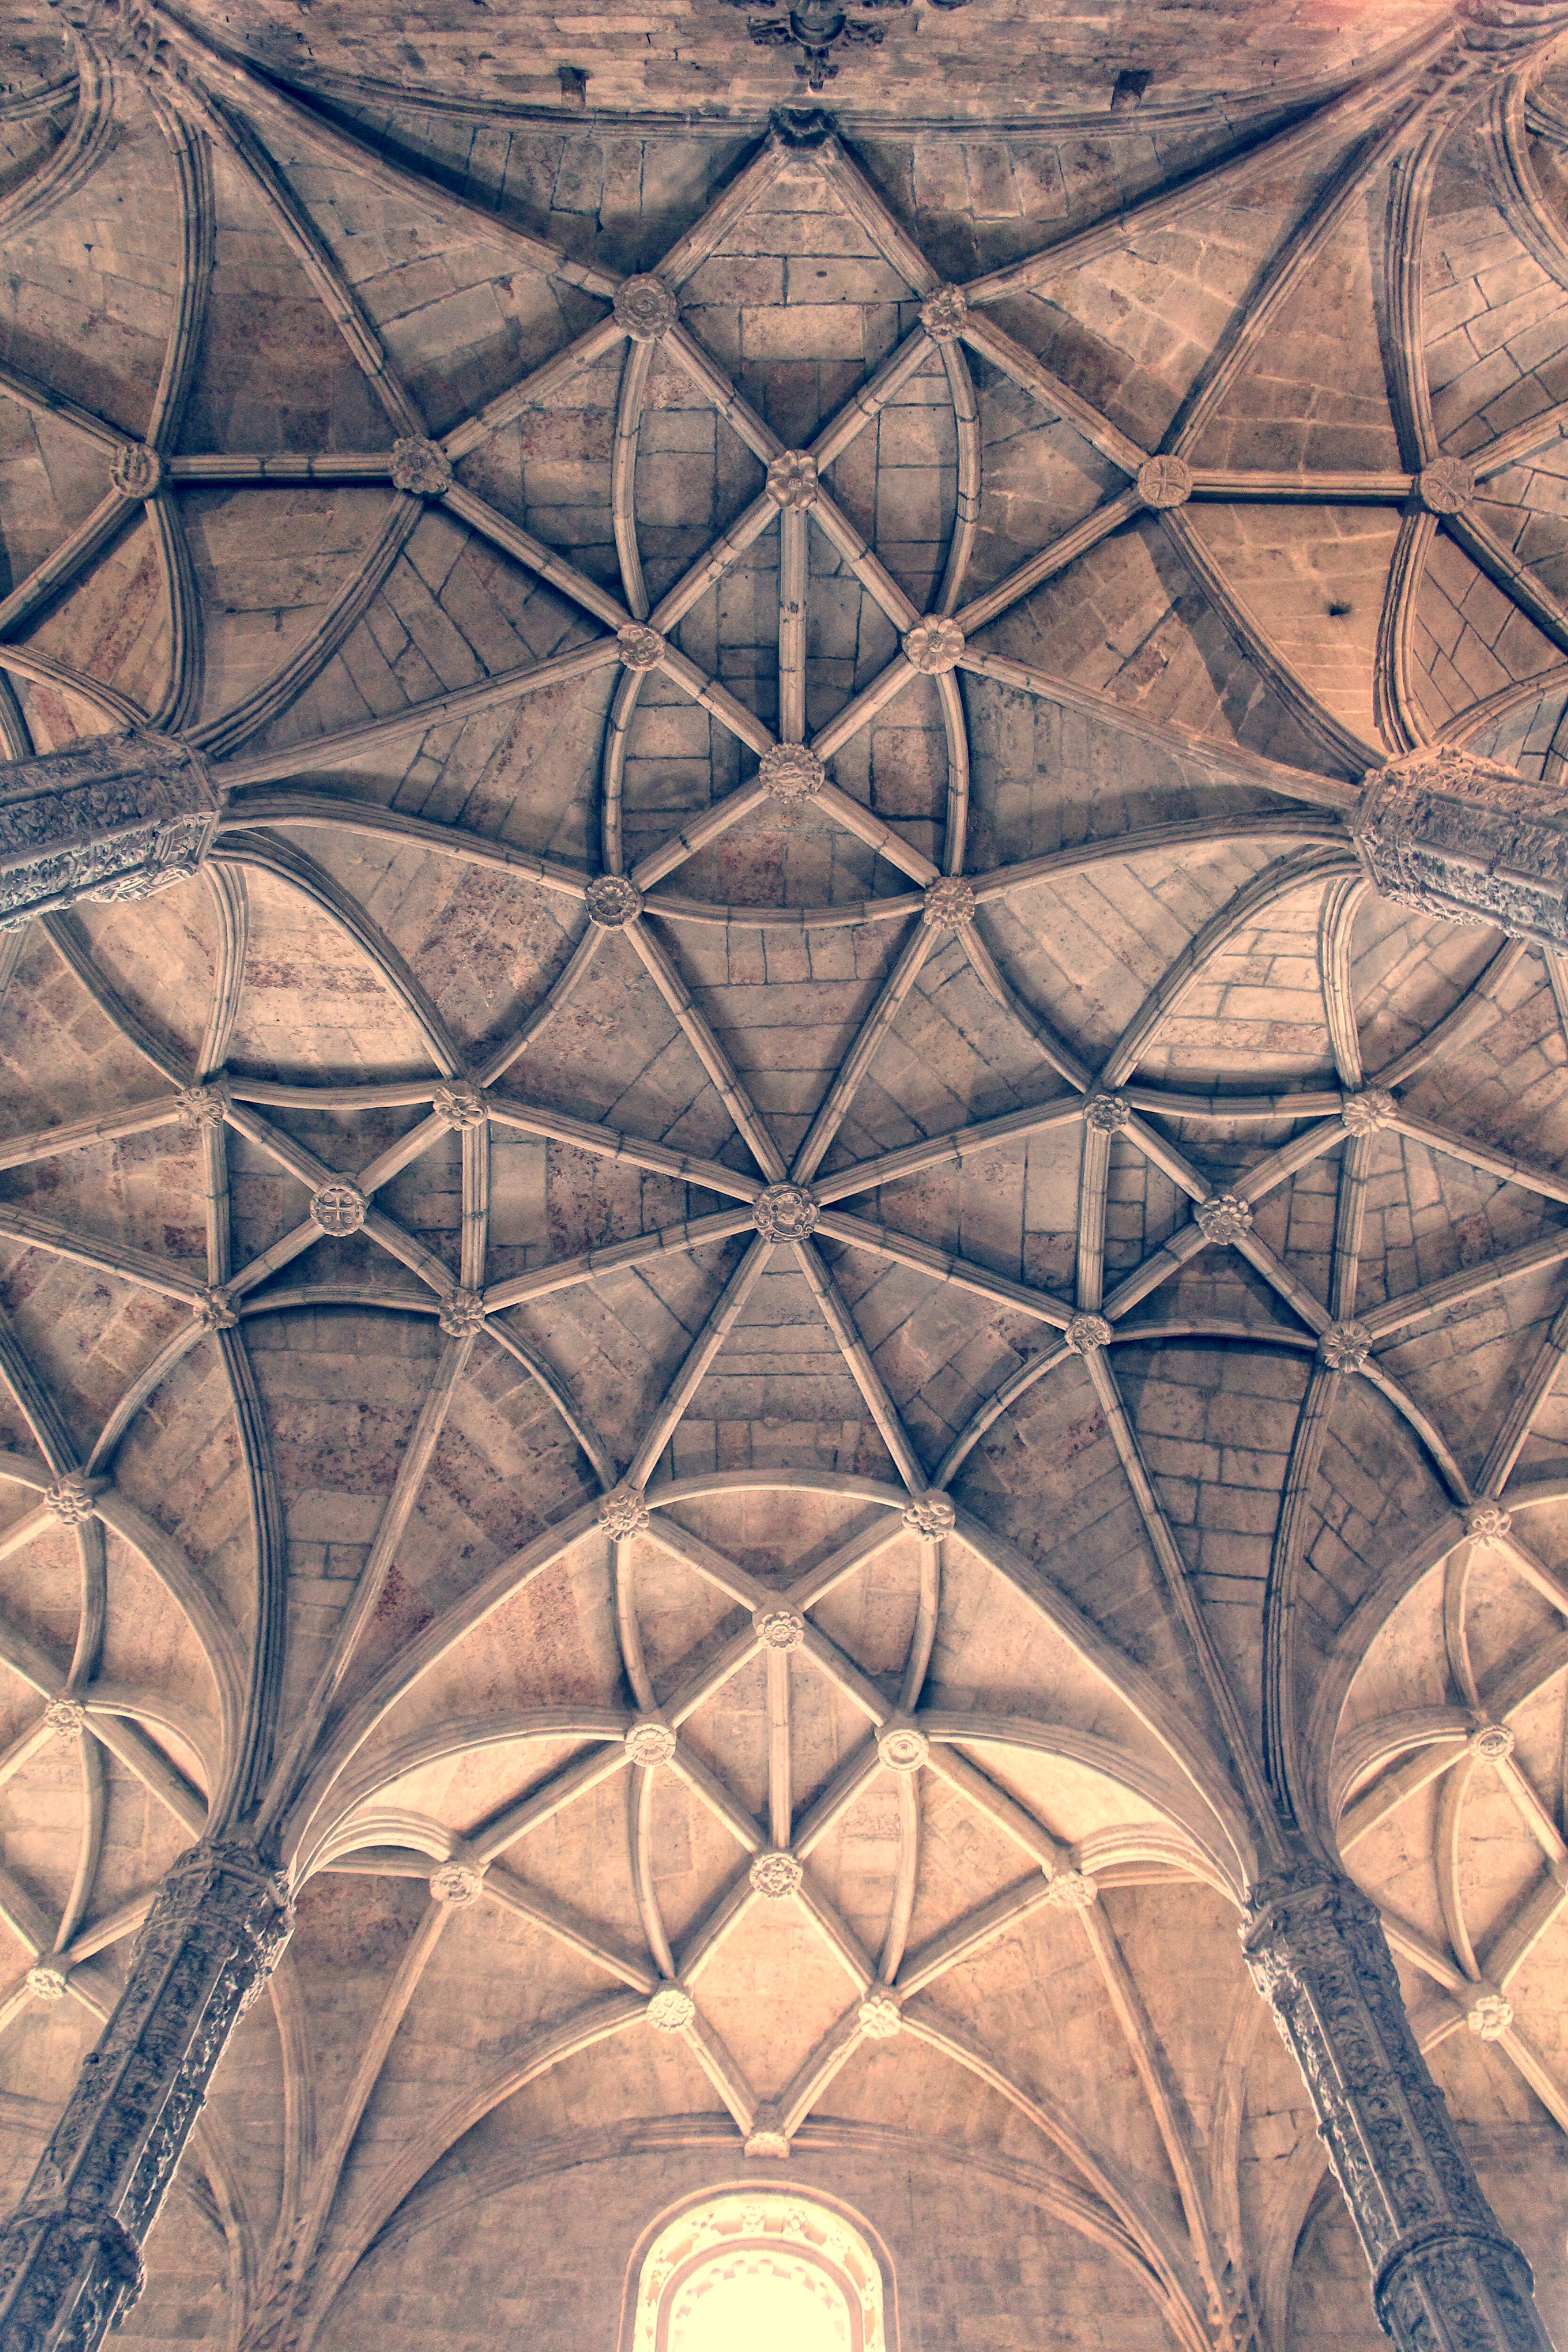
light, texture, building, monument, pattern, line, cathedral, circle, religious, art, design, symmetry, vault, dome, shape, roofs, lisbon, religious monuments, flooring